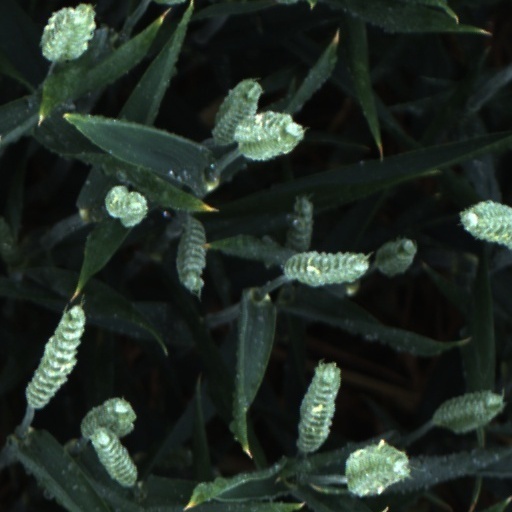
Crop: wheat